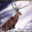
Label: deer